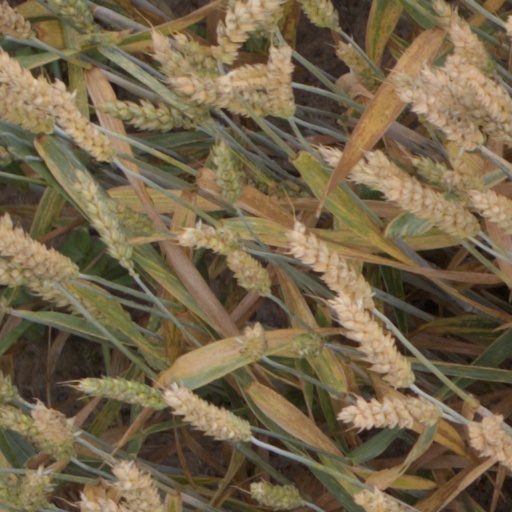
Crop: wheat